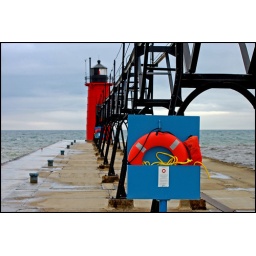
A bright life ring in a striking blue holder stands out against the overcast sky and lighthouse.South Haven, Michigan